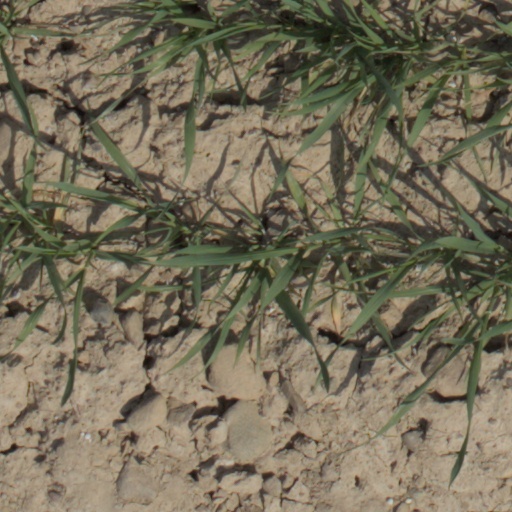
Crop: wheat